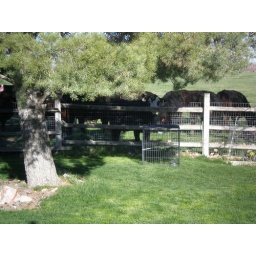
These cow are right beside our backyard fence. Most of the cows are afraid of the dogs. They even are afraid of Reese.